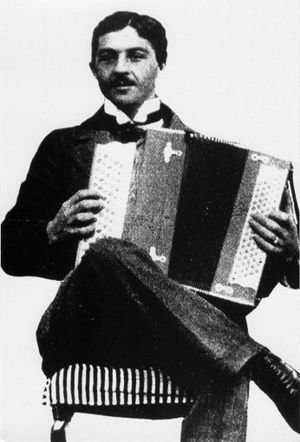
Tatere / Omstrejfere i 1600-tallet og senere
Den meget populære svenske harmonikaspiller Carl Jularbo [6] var tater.
Ordet tatere er blevet brugt i to forskellige betydninger: Dels som en gammel betegnelse for romaer på dansk, norsk og svensk, dels som betegnelse for grupper af fattige omstrejfere, der ernærede sig ved dårligt betalt arbejde som natmand. I 1600- og 1700-tallet har sådanne omstrejfende grupper været ganske talrige i såvel Danmark som en række andre europæiske lande.